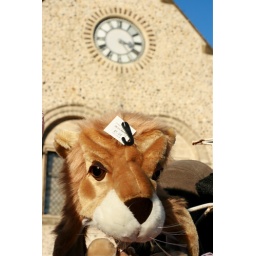
Lion hat in the Saturday market in Bury St. Edmunds, Suffolk.